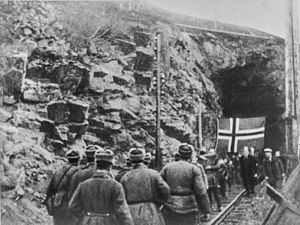
Kirkenes / Anden verdenskrig
Kirkenes var det sidste sted i Norge, tyskerne indtog under anden verdenskrig, og det første, som blev befriet. 25. oktober 1944 kom sovjetiske soldater frem til minen i Bjørnevatn, hvor de havde hørt, nordmænd havde gemt sig.[9]